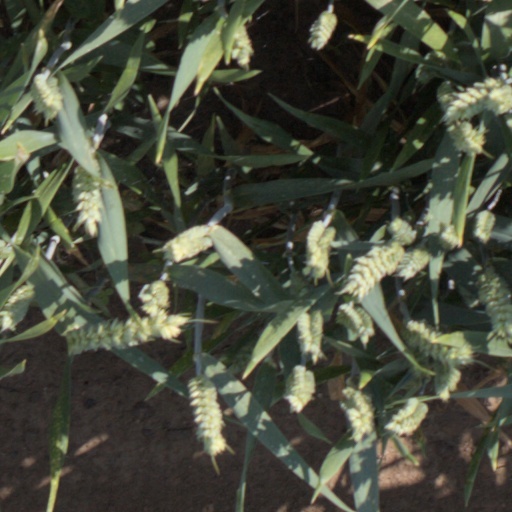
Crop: wheat